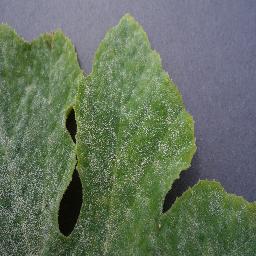
Label: Squash___Powdery_mildew